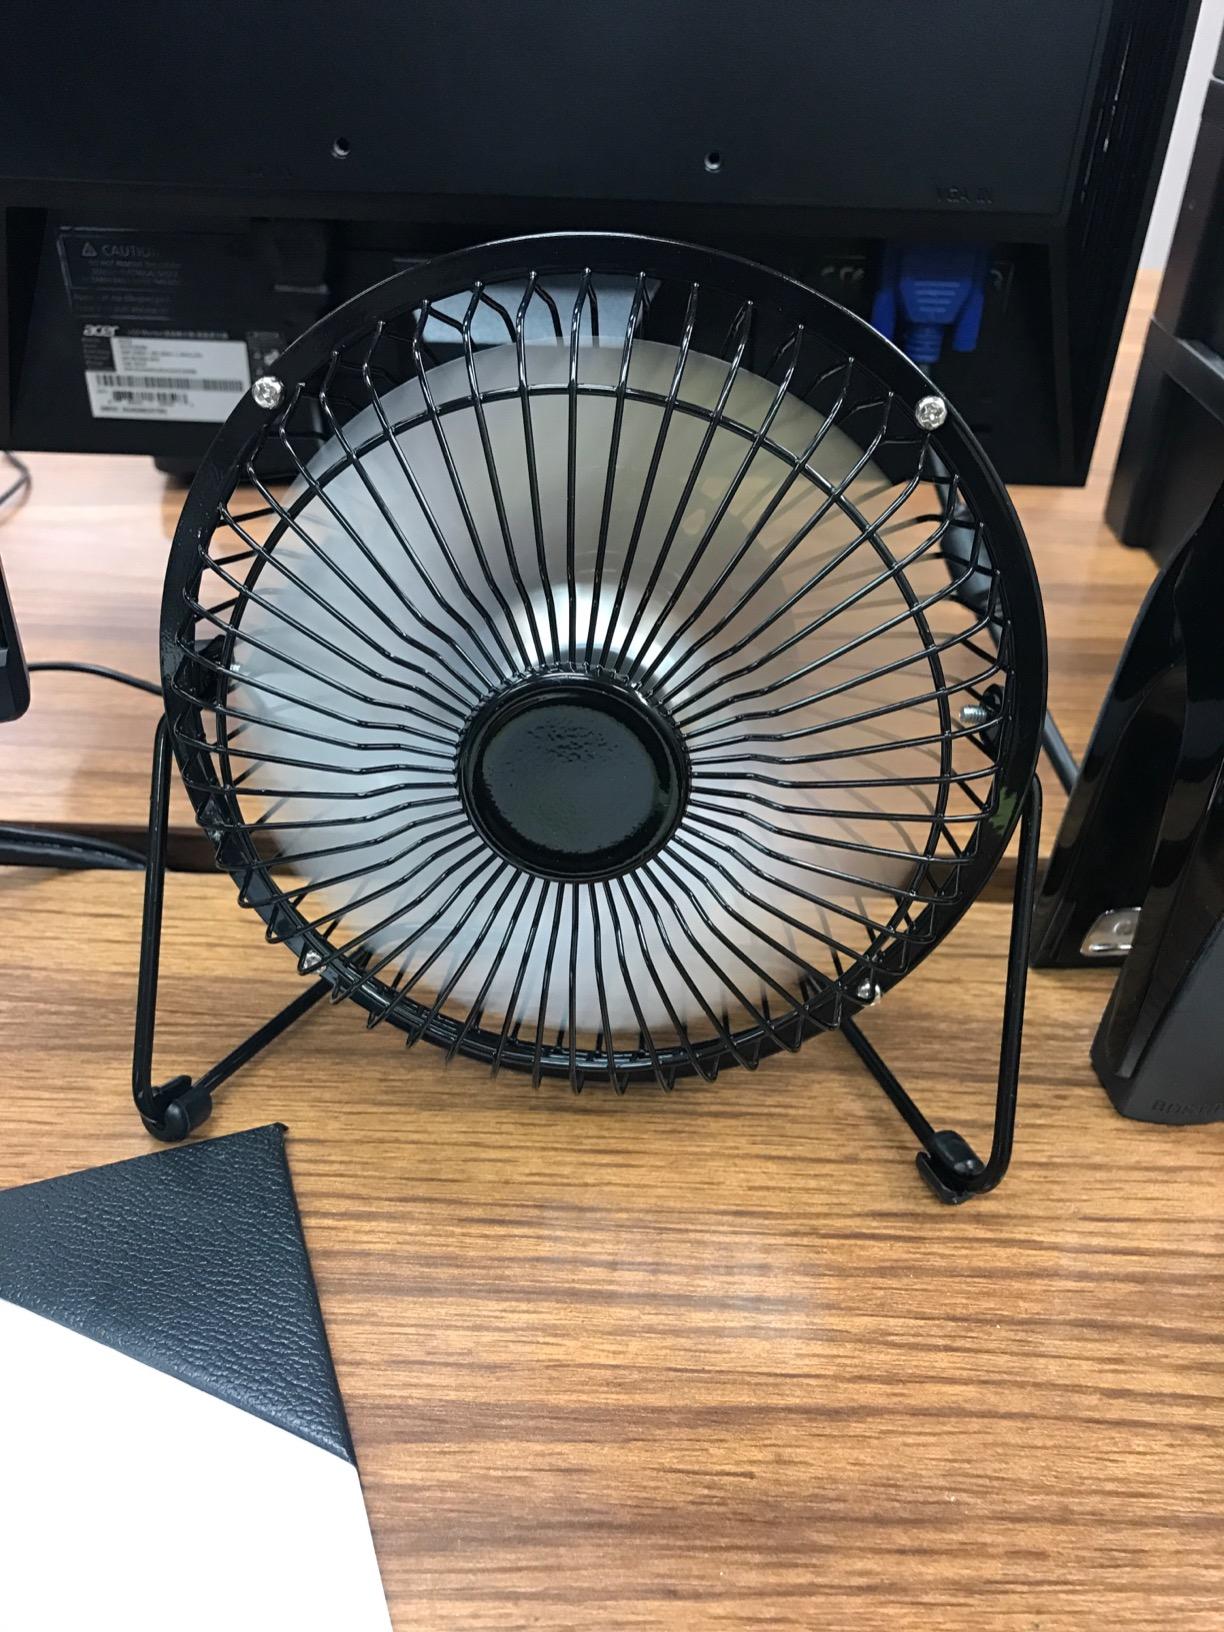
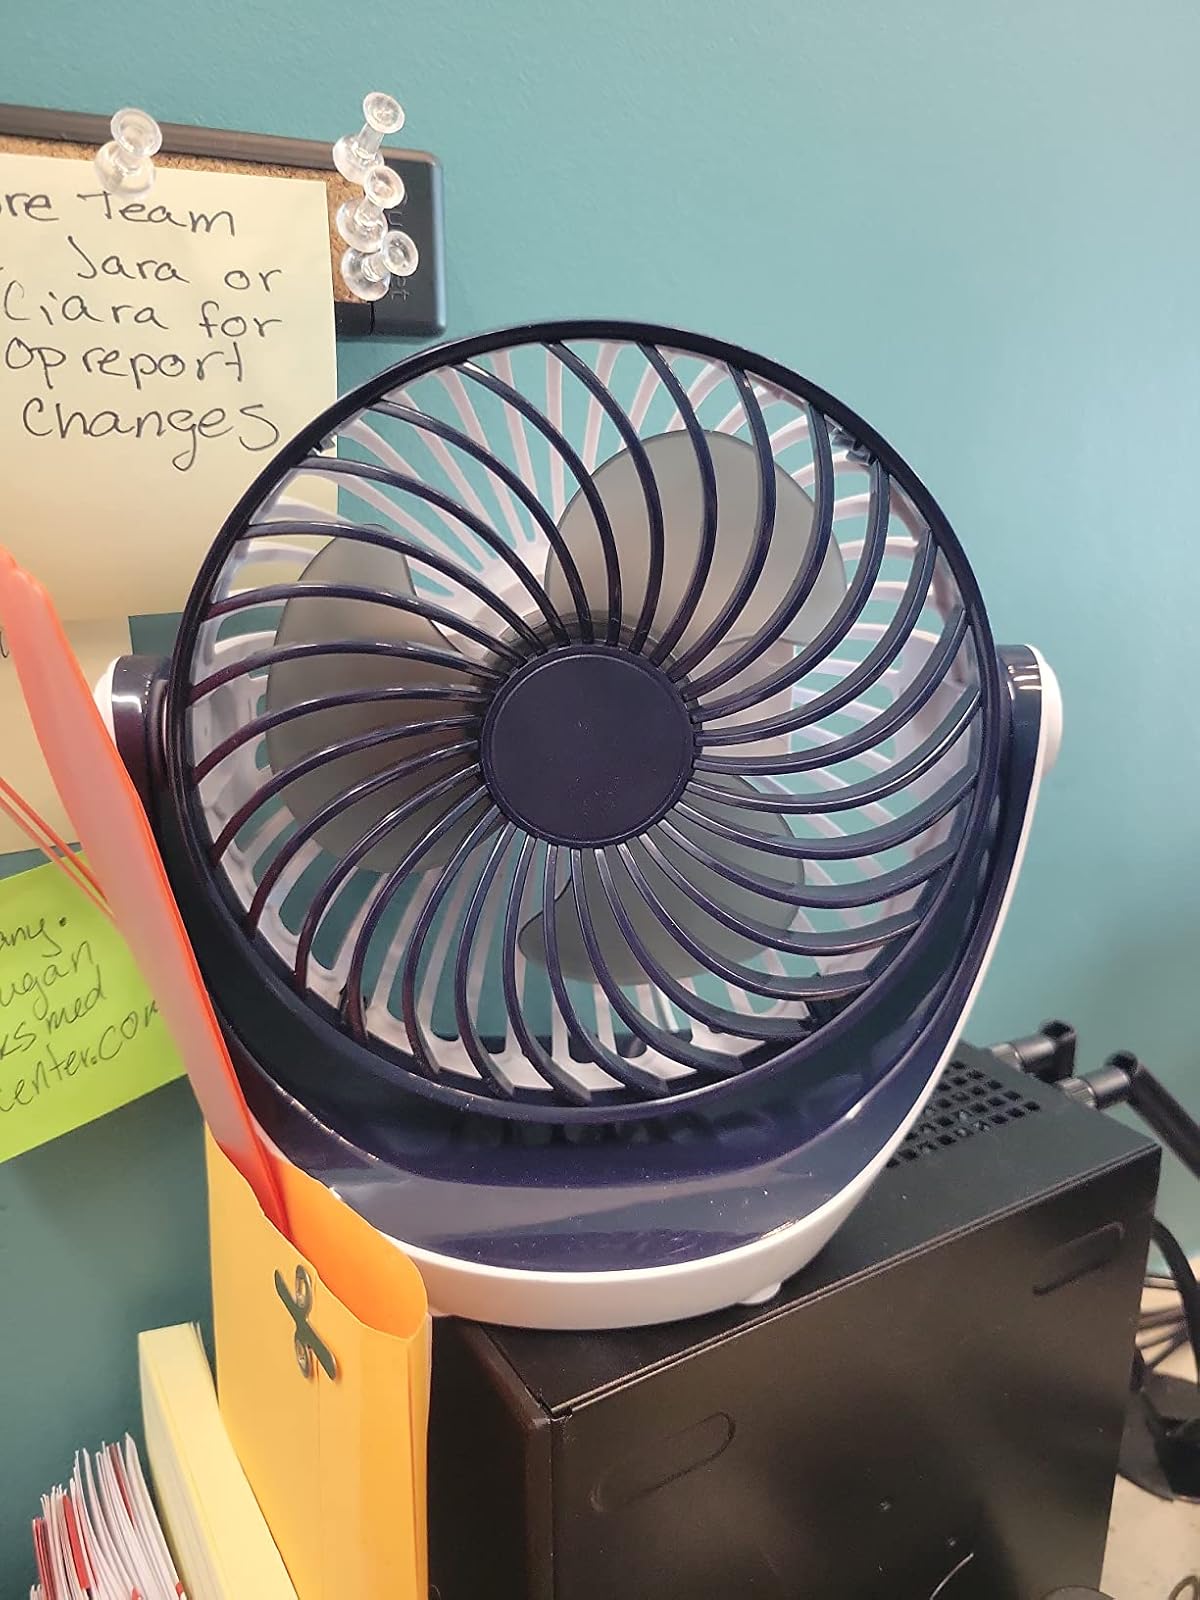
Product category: fan
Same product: no